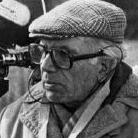
Age: 76